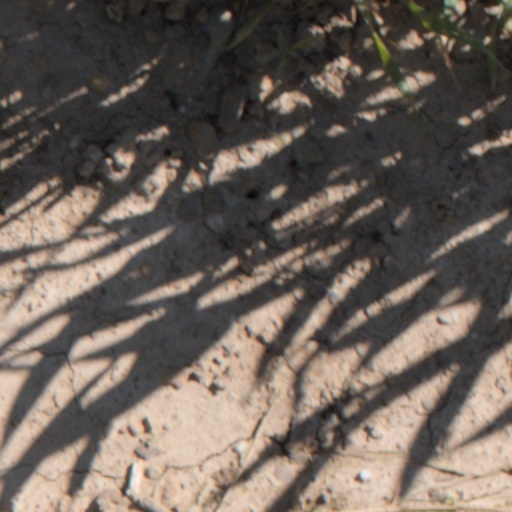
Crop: wheat